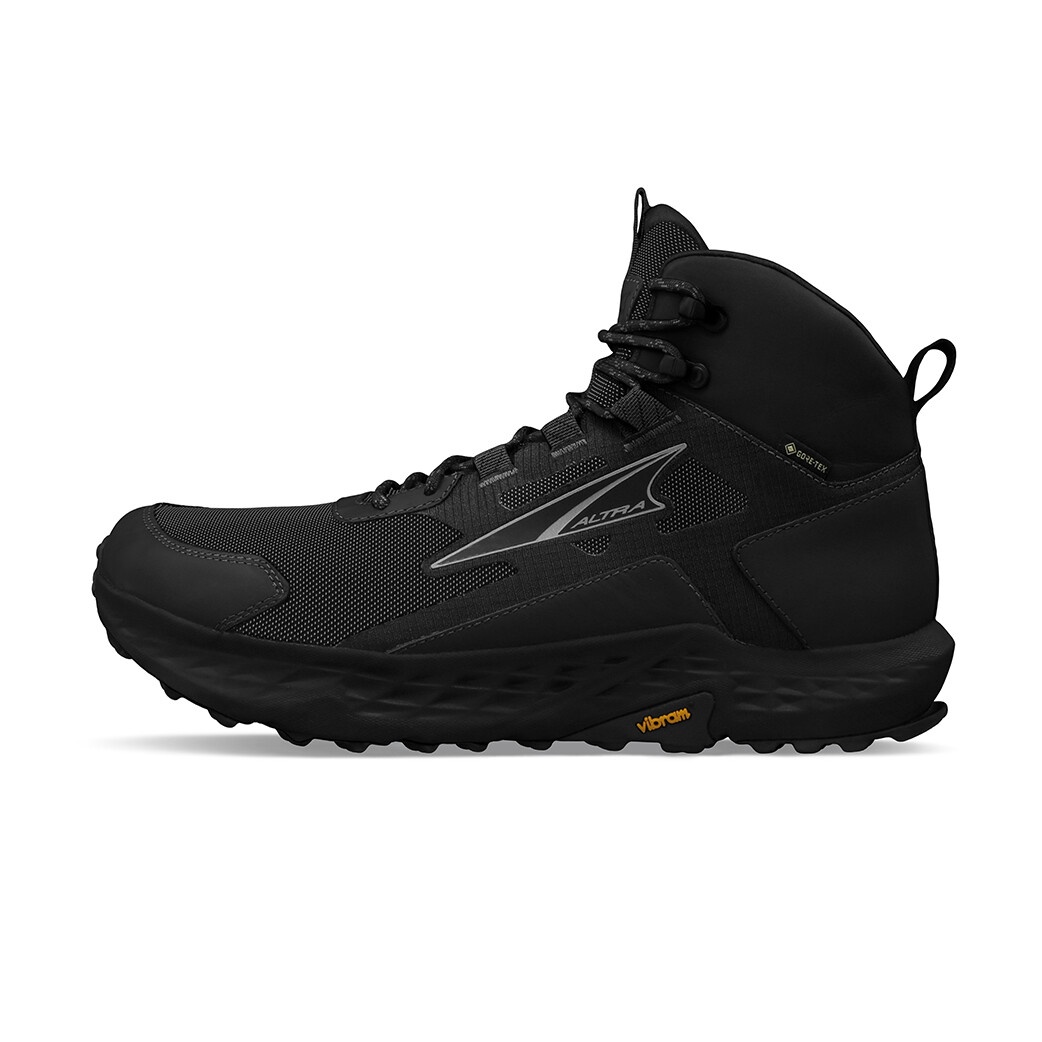
Timp Hiker Waterproof M
Trail conditions are never perfect. But now you can hike with confidence no matter the weather in the Timp Hiker Gore-Tex. With the familiar Altra EGO™ MAX midsole cushion and Vibram® Megagrip outsole of the Timp trail runner. But also equipped with Gore-Tex waterproof technology, tested and proven for durably waterproof, windproof, and breathable performance. A lightweight upper, mid-ankle support, and leather overlays around the toe for more durability and protection. Keep moving the way you were designed to. The Timp Hiker Gore-Tex gives you a roomy toe box and zero drop, with a secure midfoot. Waterproof, grippy, and comfortable?! Let the rain fall. We’ll just keep hiking. TYPE: FUNKTIONEL SKO Stack height: 29 mm Zero-drop sål Ingen svangstøtte Overdel: Quick-dry slidstærkt kunststof Weight: 9.2 oz / 261 g Midsole: Altra EGO™ Outsole: MaxTrac™ Cushion: Moderate Stack Height: 25 mm Upper: Quick-Dry Air Mesh Weight: 9.2 oz / 261 g Midsole: Altra EGO™ Outsole: MaxTrac™ Cushion: Moderate Stack Height: 25 mm Upper: Quick-Dry Air Mes Weight: 9.2 oz / 261 g Midsole: Altra EGO™ Outsole: MaxTrac™ Cushion: Moderate Stack Height: 25 mm Upper: Quick-Dry Air Mesh Weight: 9.2 oz / 261 g Midsole: Altra EGO™ Outsole: MaxTrac™ Cushion: Moderate Stack Height: 25 mm Upper: Quick-Dry Air Mesh
Brand: Altra
Category: Apparel & Accessories > Shoes > Boots